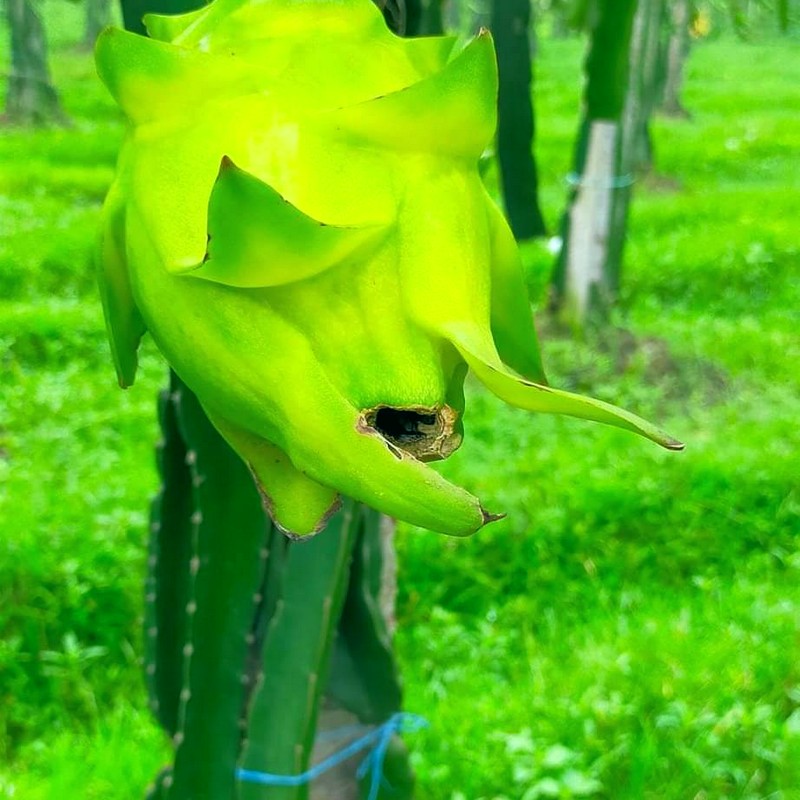
Label: Immature Dragon Fruit